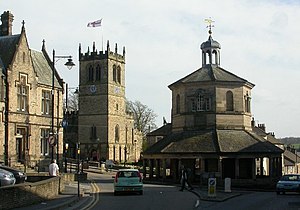
Barnard Castle
En del af markedspladsen i Barnard Castle.
Barnard Castle er en købstad i Durham i England. Den har navn efter fæstningen, Barnard Castle. Byen ligger ved floden Tees. På den anden side af floden ligger Startforth. Byen er den største bosættelse i området Teesdale og er et populært turistmål. I folketællingen i 2011 var befolkningen på 5.495 indbyggere.